Alisa Marić

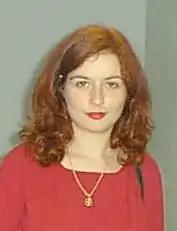

Alisa Marić, PhD (born 10 January 1970) is a Serbian chess player who holds the FIDE titles of Woman Grandmaster (WGM) and International Master (IM).